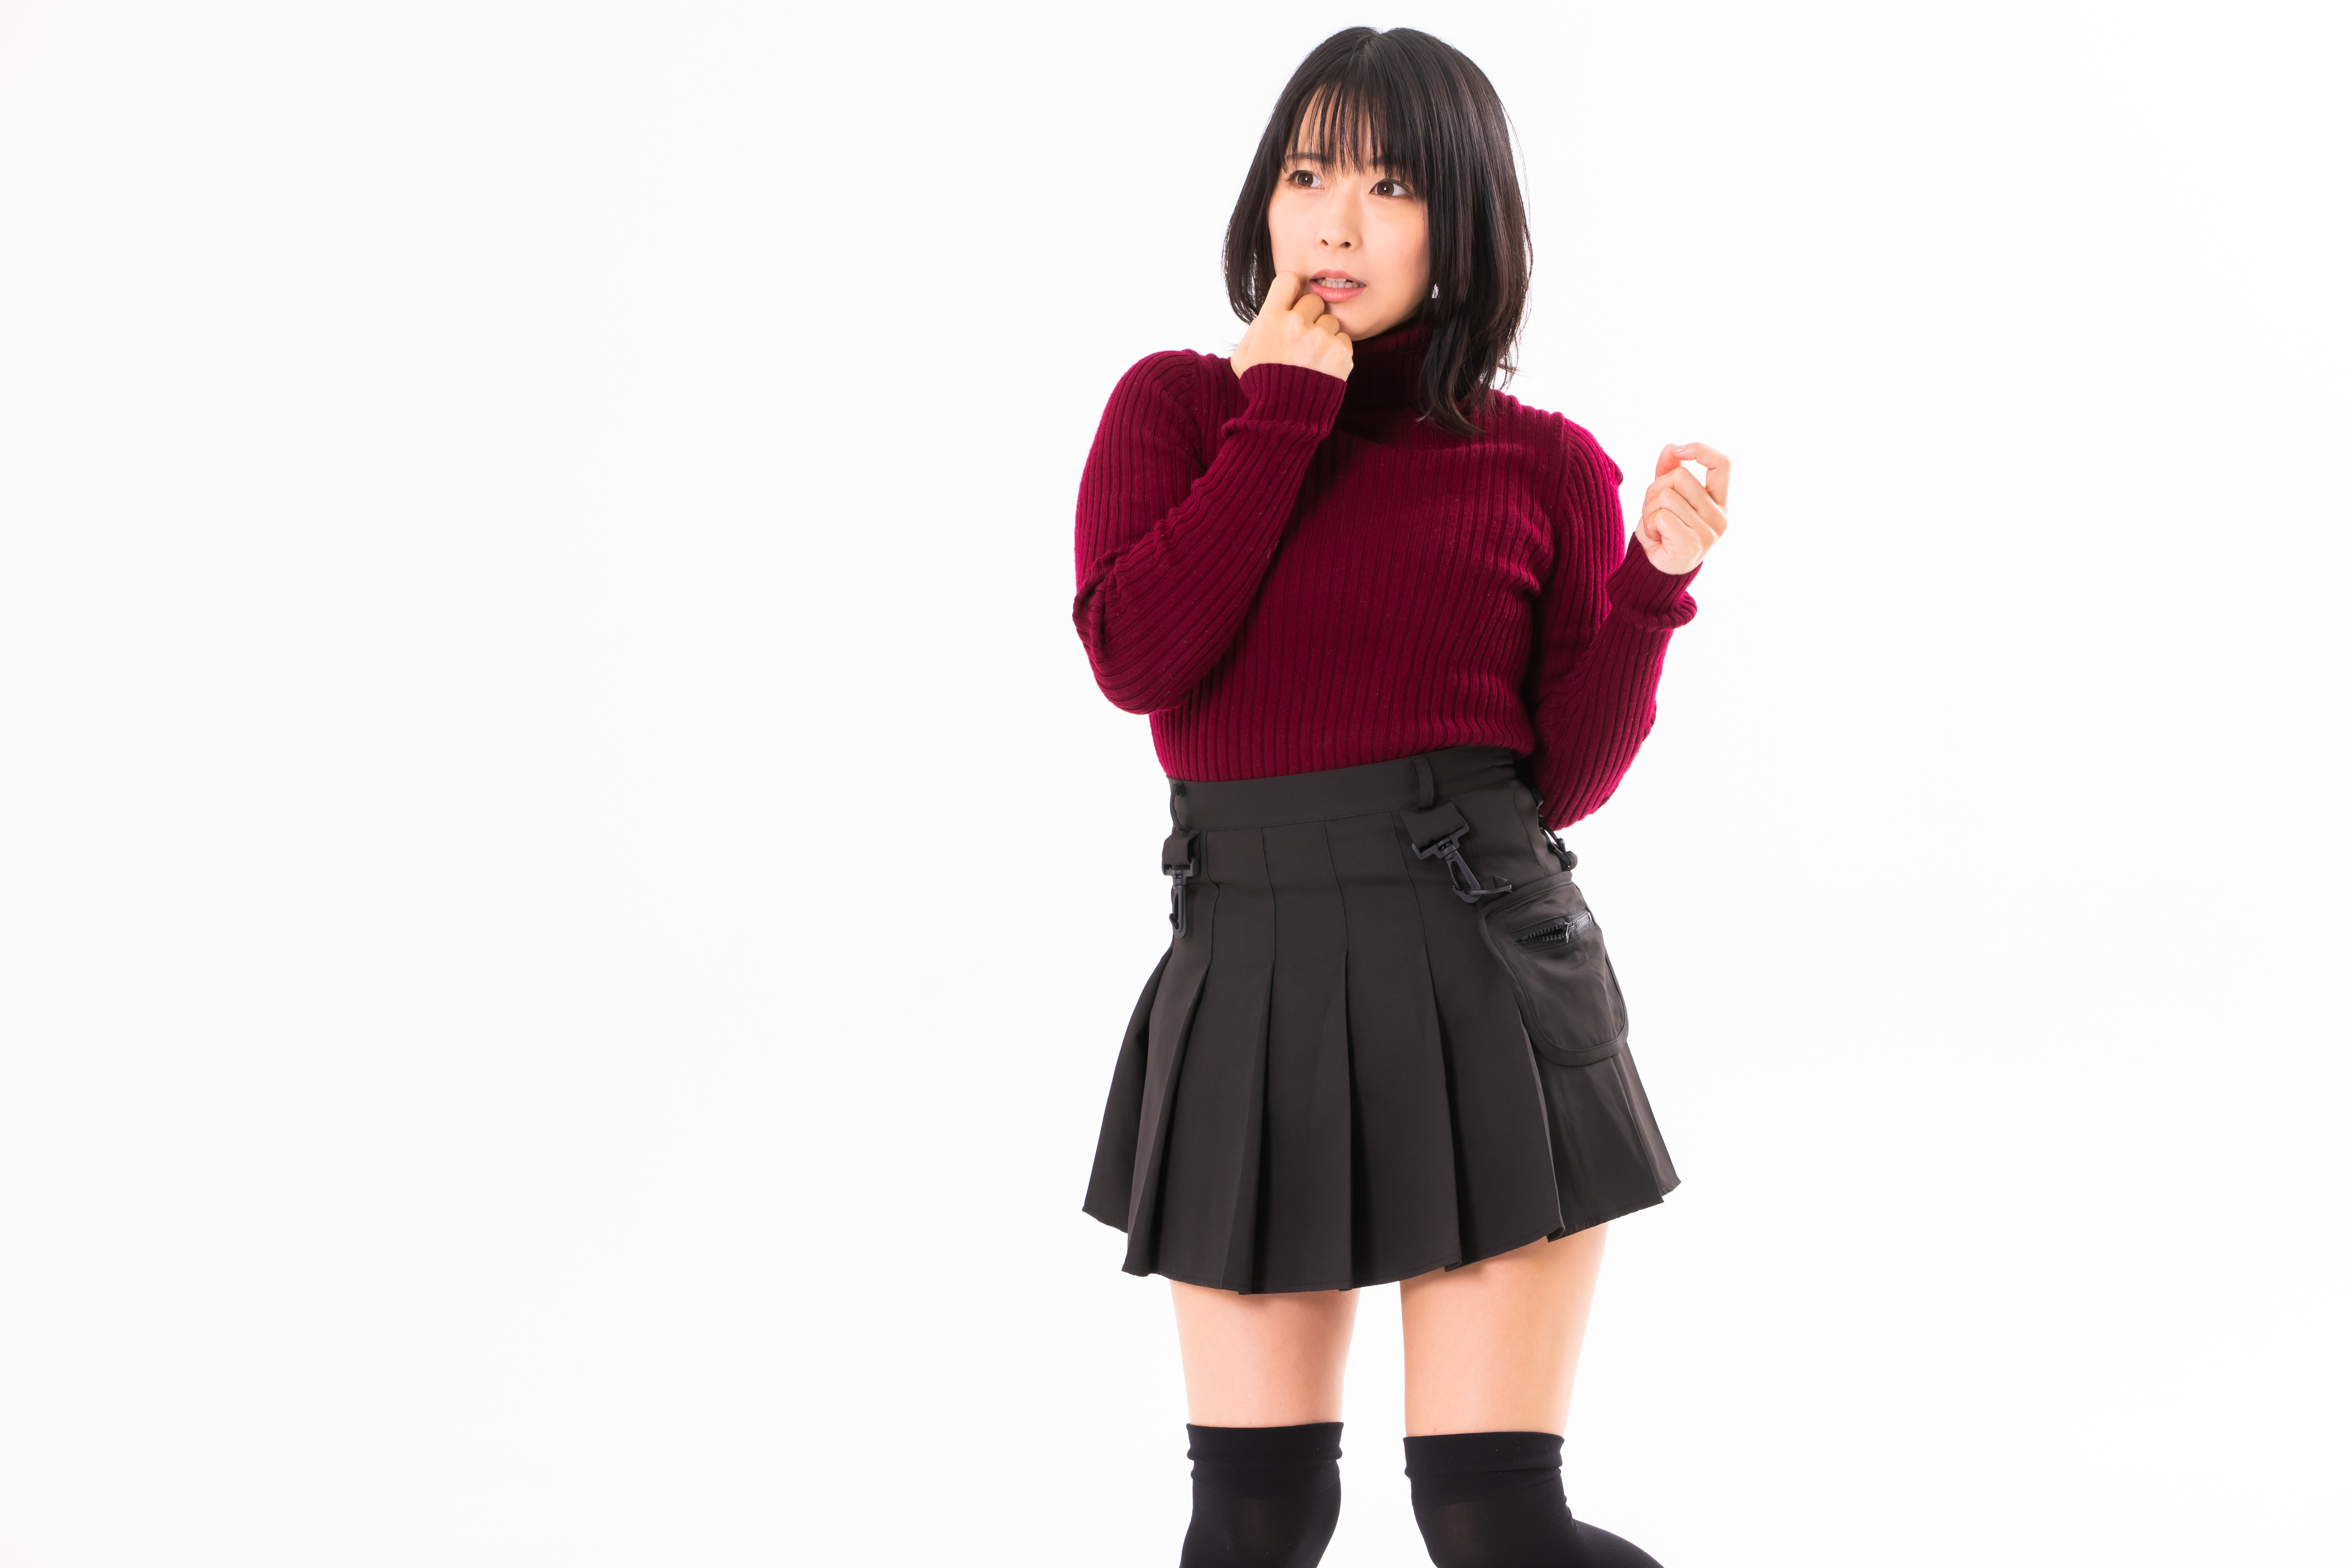
woman, clothing, black, shoulder, waist, red, fashion, sleeve, maroon, joint, standing, neck, leg, outerwear, footwear, knee, abdomen, fur, pattern, thigh, collar, trunk, fashion model, magenta, blouse